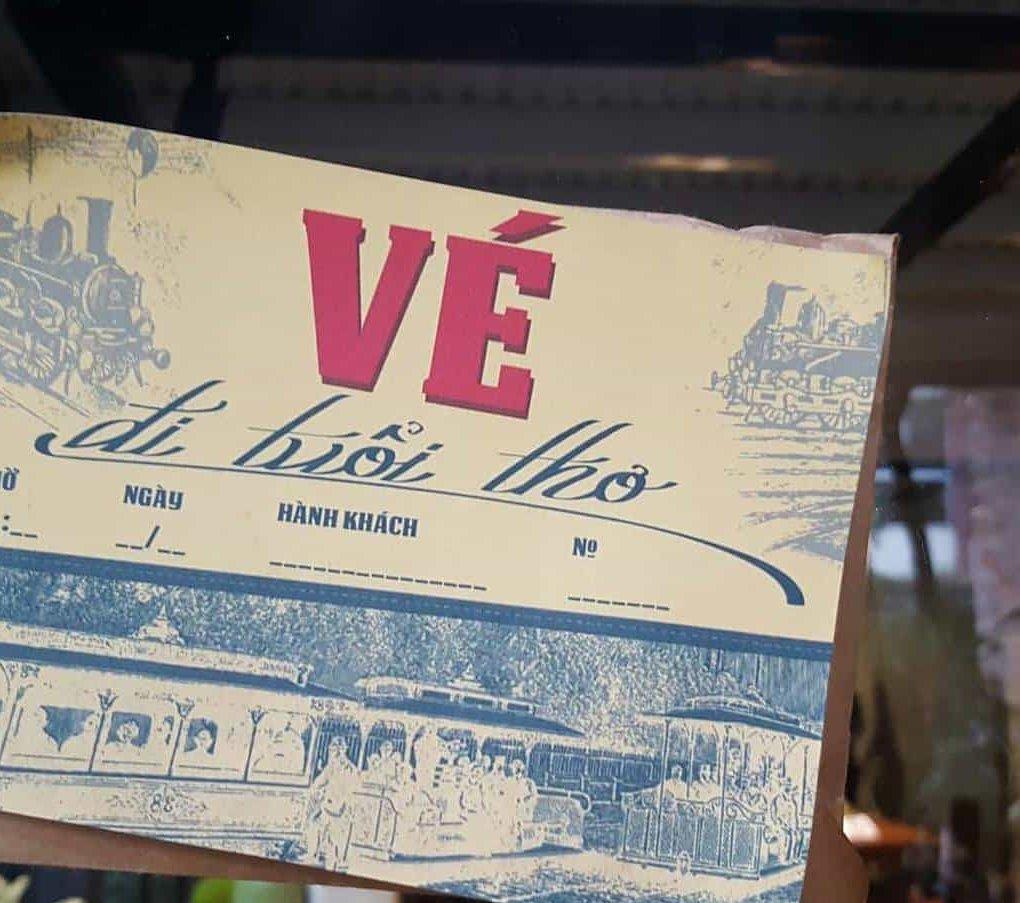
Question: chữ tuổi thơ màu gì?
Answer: màu xanh dương